Protohistory of West Virginia

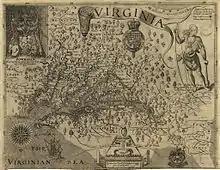
The Susquesahanock spoke an Iroquois dialect and were fort builders. They were allies with the Huron Confederacy. A Susquesahanock site is located in the Eastern Panhandle at Moorefield, West Virginia. Captain John Smith 1612 map.

Trade from the Allegheny Mountains region began with Jamestown, Virginia. In the 1999 Interim Report, the Massawomeck offered gifts of bows and arrows, deer and bear flesh, fish, clubs, and bear skins to John Smith during his Chesapeake Bay exploration in 1608. Next, the Susquesahanock came down and presented venison, tobacco pipes, baskets, targets, bows and arrows. A large cache of small and very well made dark flint Levanna, and small excellently proportioned Madison arrow points appear to be from some of these trade or gifts at the Jamestown archaeological site.